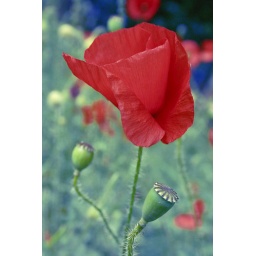
red in a green field